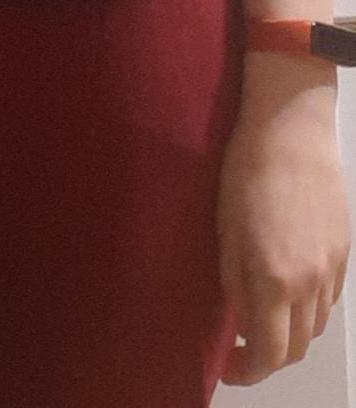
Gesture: no_gesture